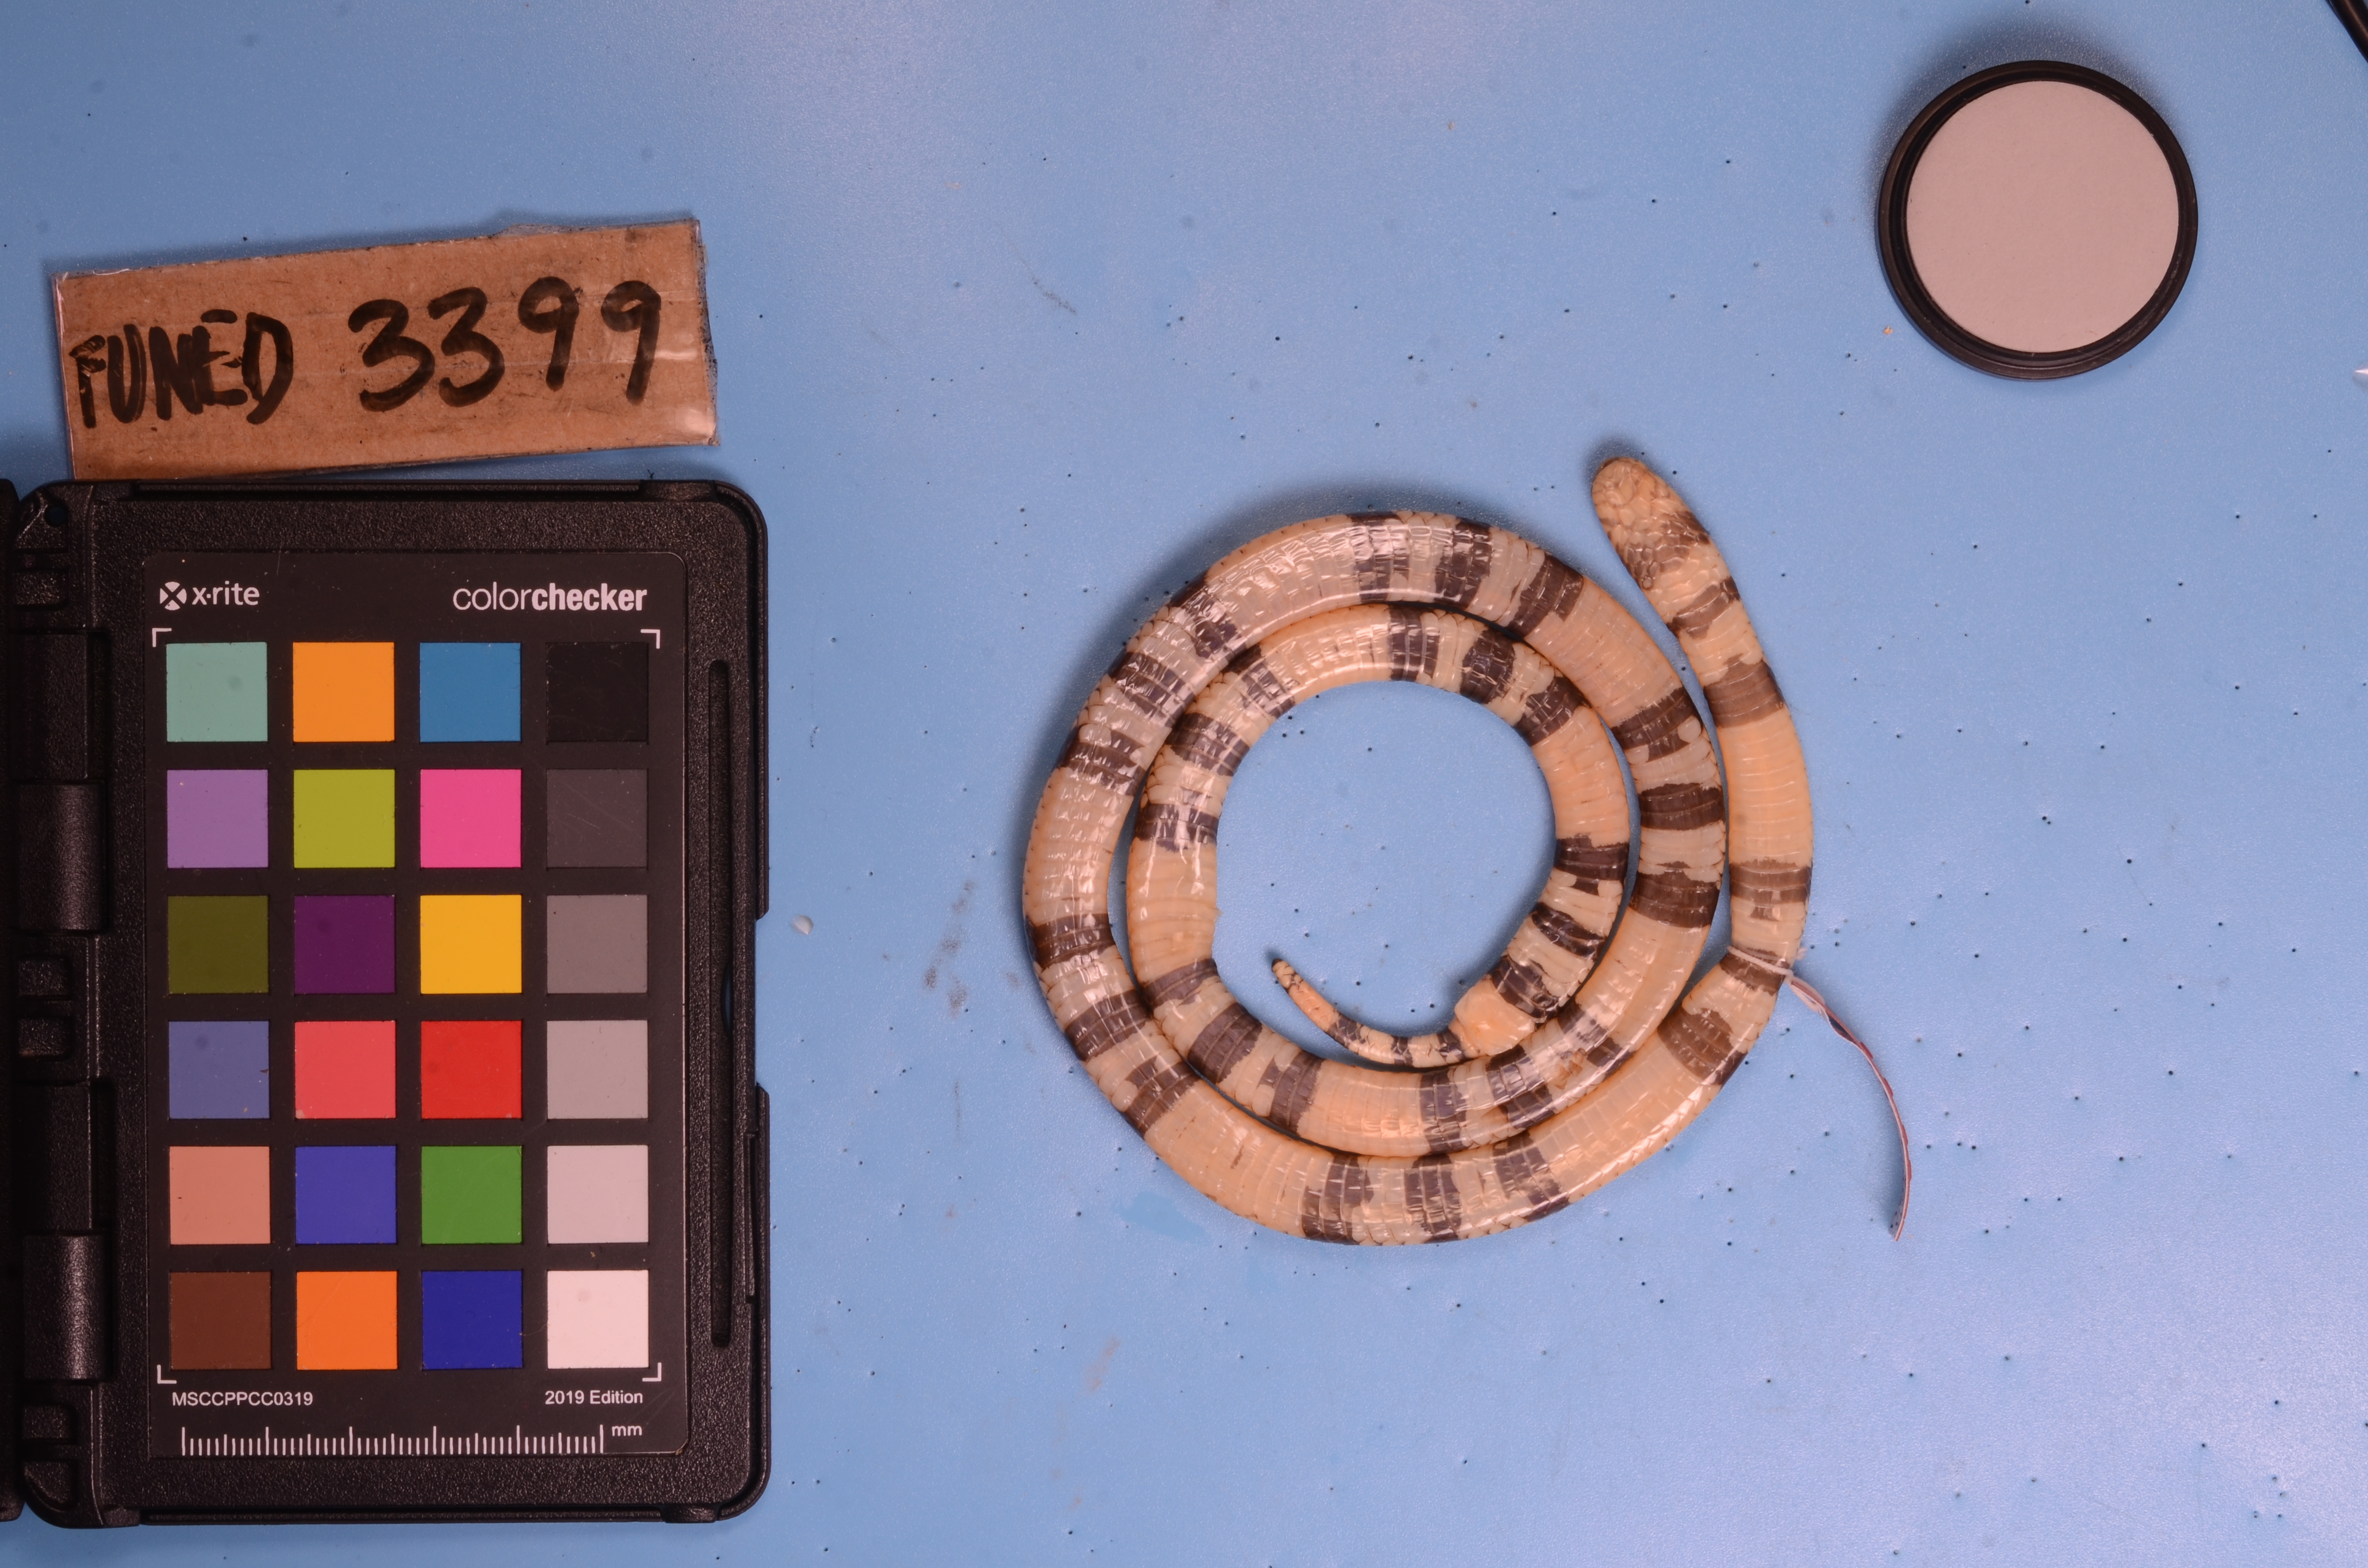
Species: Micrurus frontalis
View: ventral
Mimicry status: model